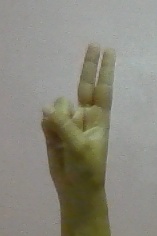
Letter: taa